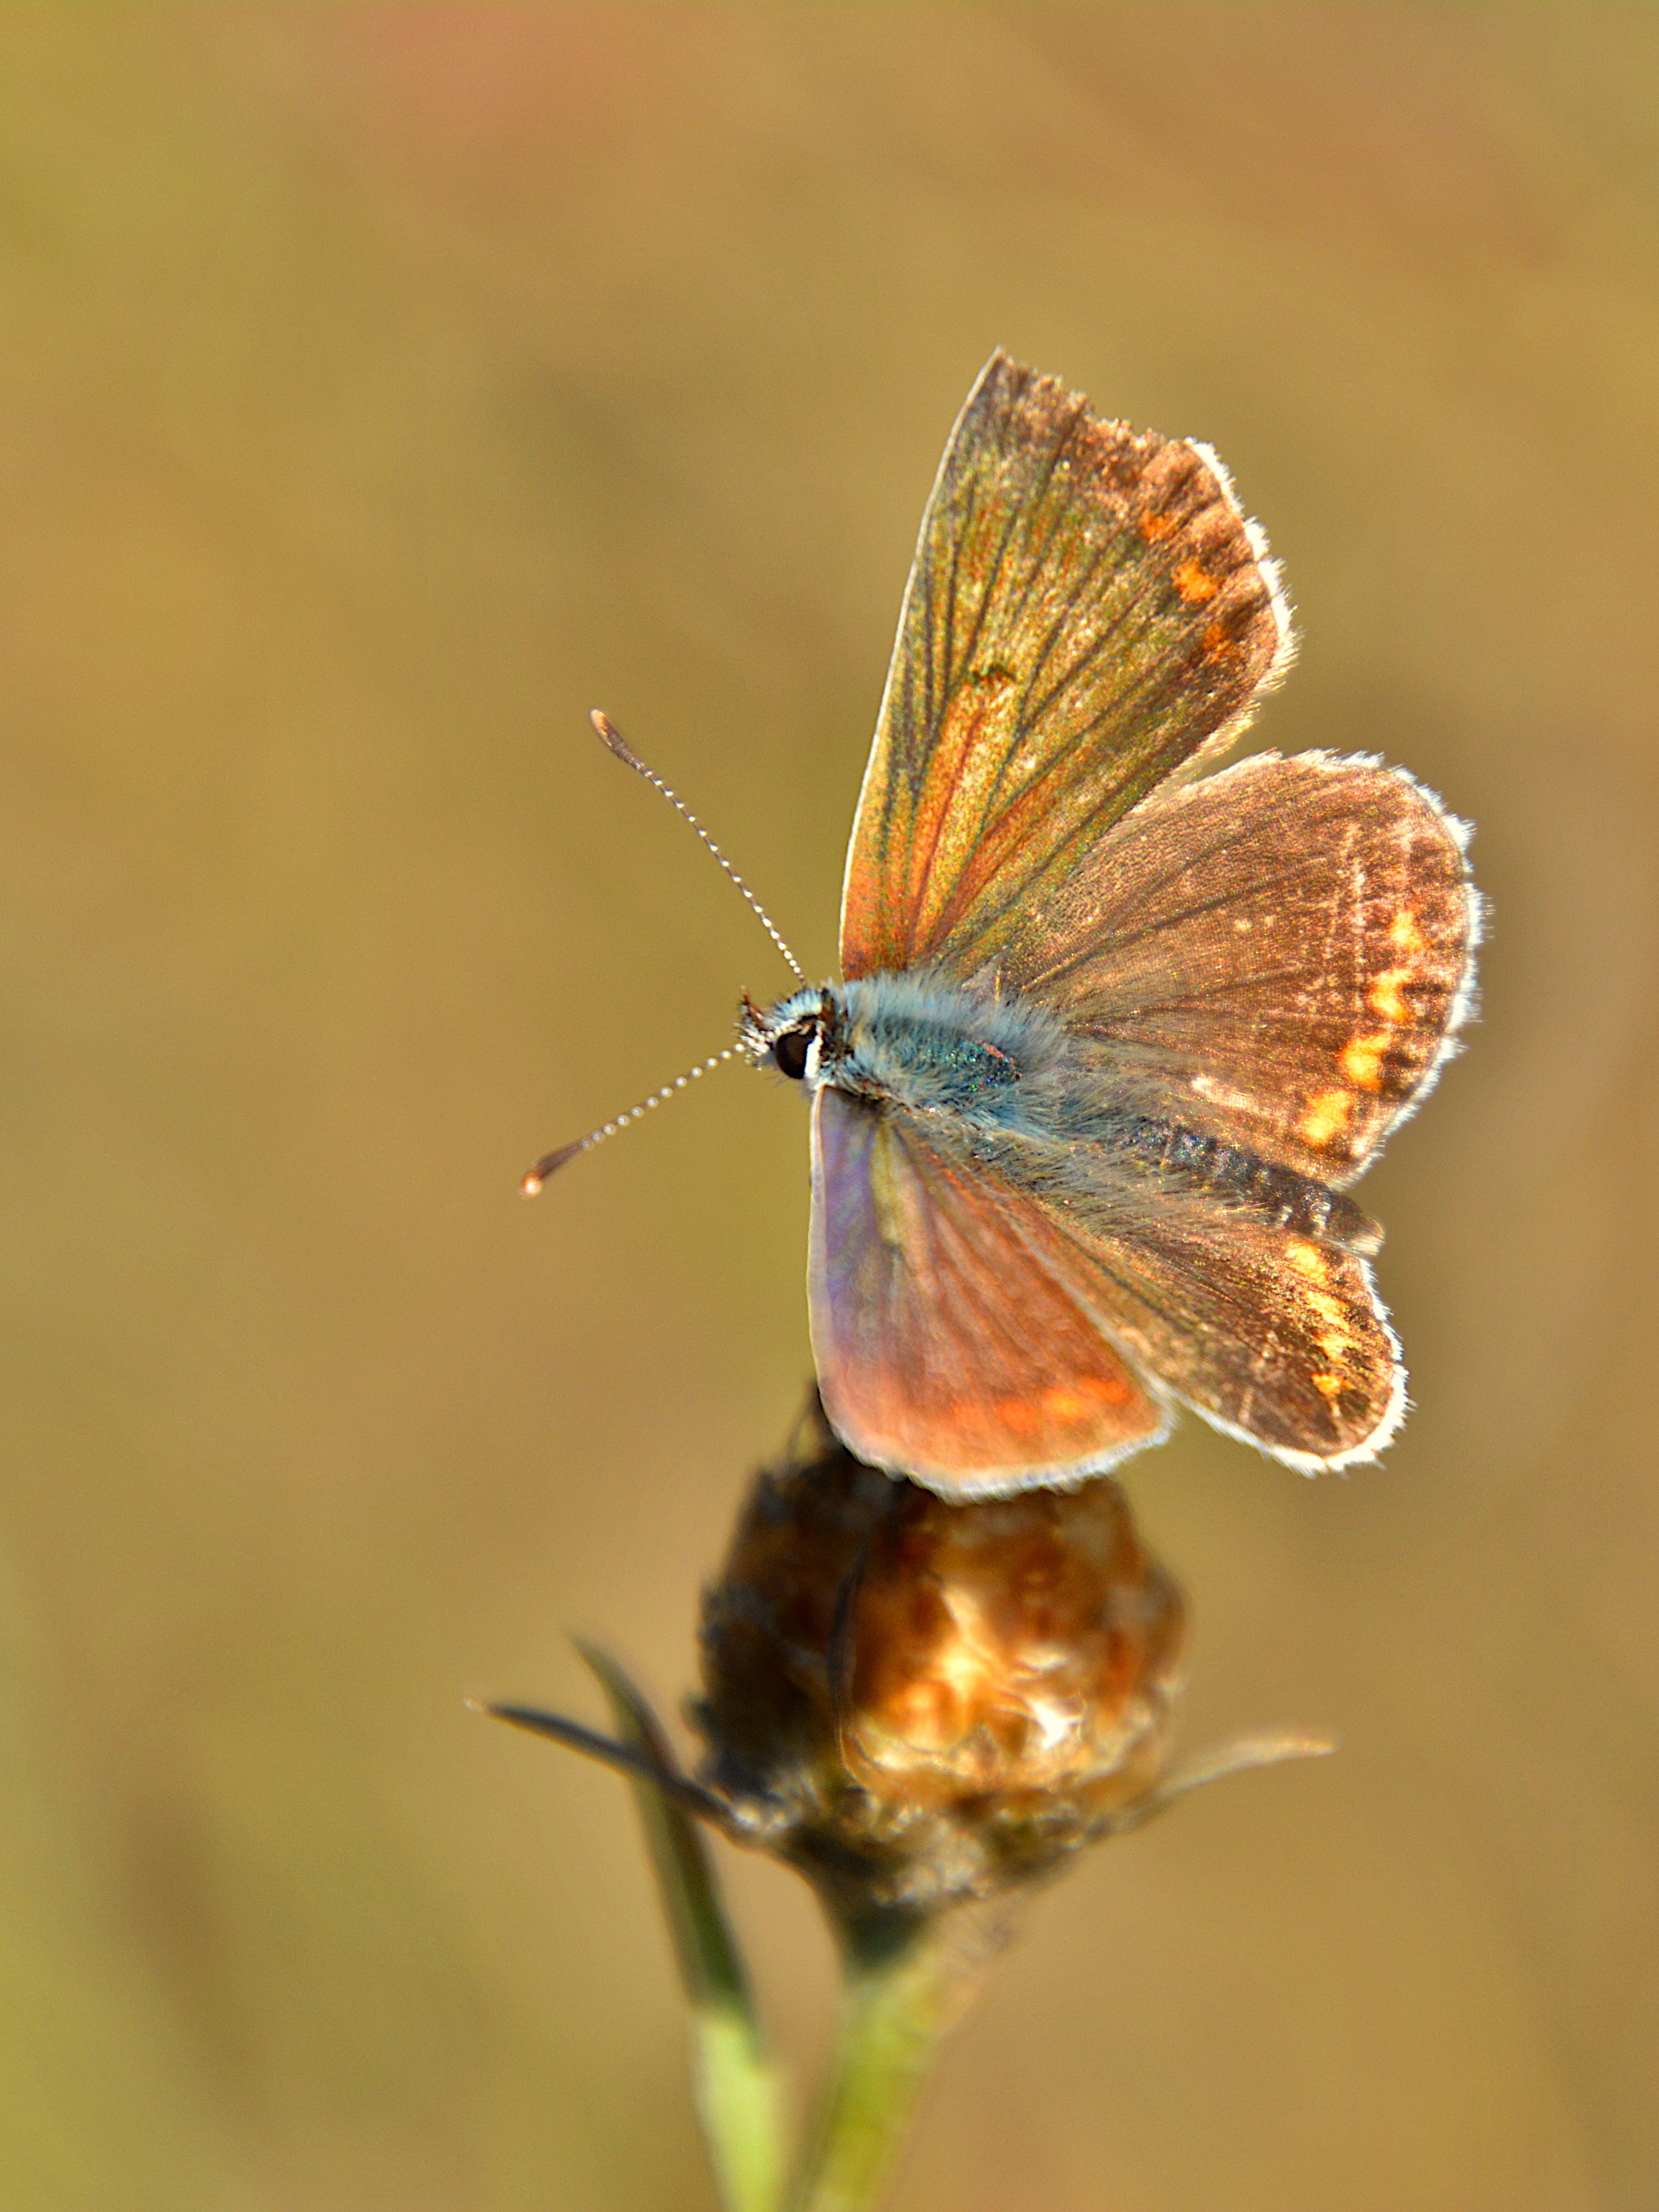
natural, pollinator, butterfly, arthropod, insect, plant, moths and butterflies, Aricia, flower, macro photography, common blue, wing, moth, electric blue, Brown argus, balance, skipper butterfly, invertebrate, brush footed butterfly, lycaenid, riodinidae